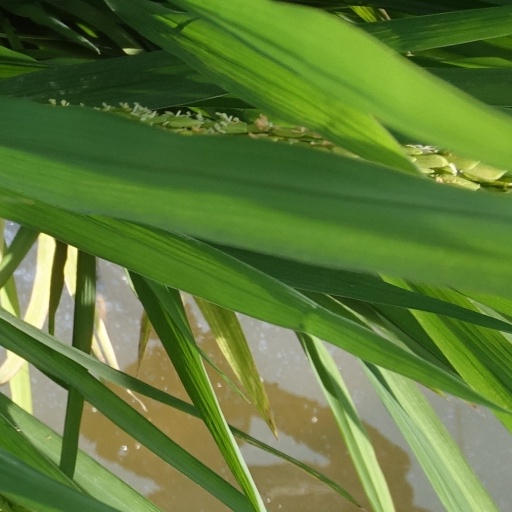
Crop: rice